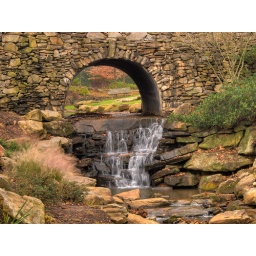
This stone pedestrian bridge in Falls River Park offers a lovely framed view of the other side.